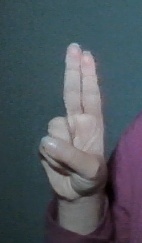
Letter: taa